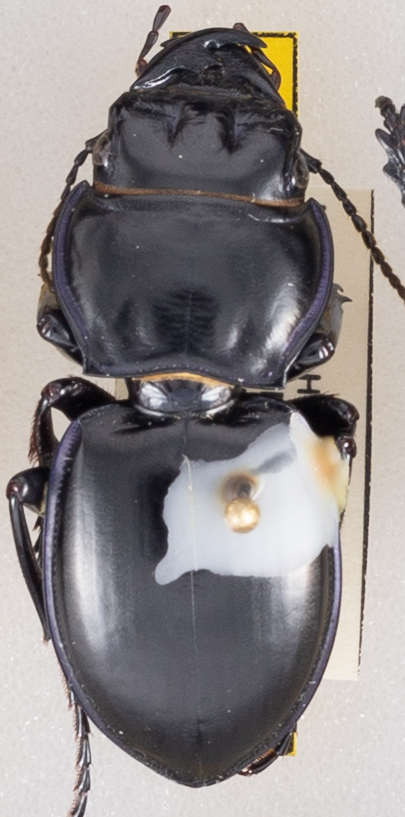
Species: Pasimachus californicus
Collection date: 2021-10-06
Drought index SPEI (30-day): -1.642
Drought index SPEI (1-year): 0.32
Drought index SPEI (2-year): -0.334